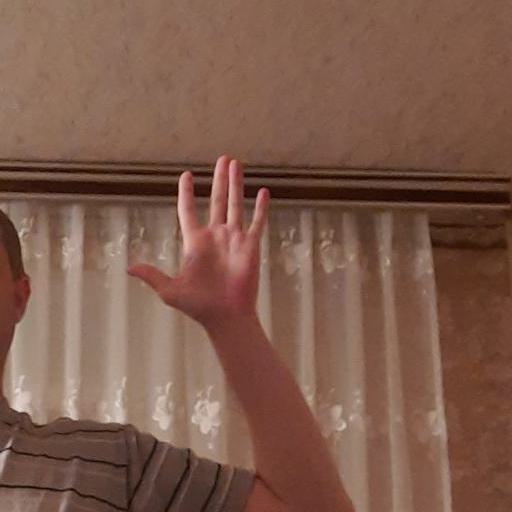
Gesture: palm